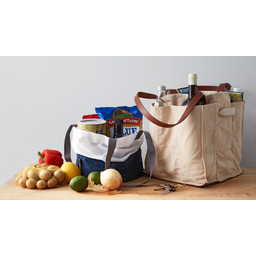
Label: plastic